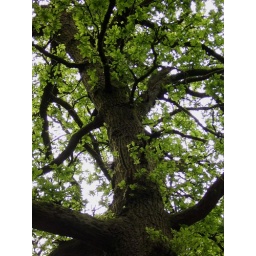
There's a great spotted woodpecker in this tree - honest!